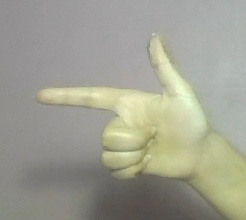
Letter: yaa